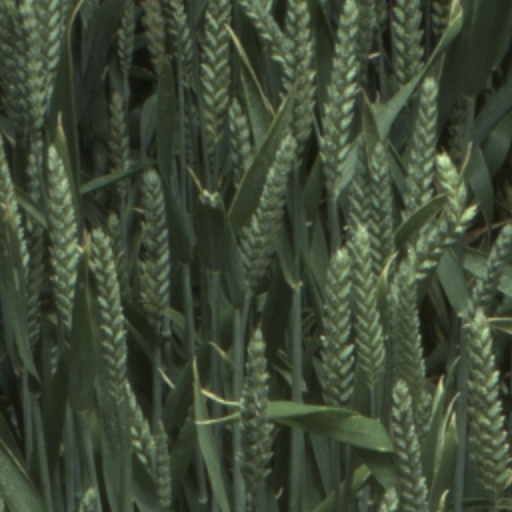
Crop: wheat